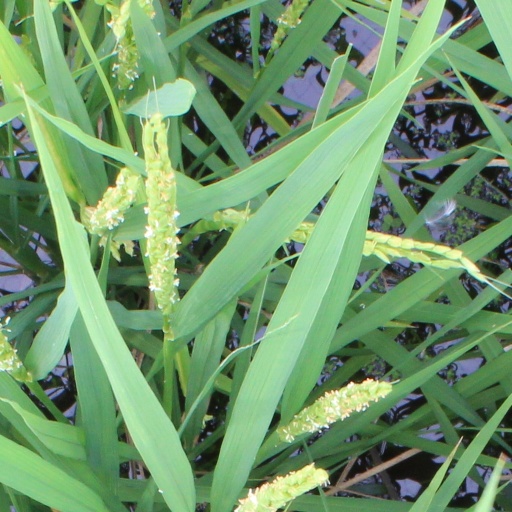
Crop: rice